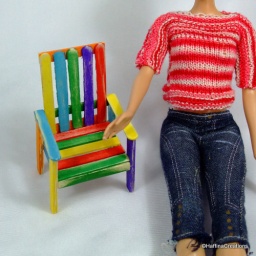
1:12th scale beach chair in mulitcolour, made to look old. Barbie gives a good idea of the size.